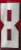
Number: 8